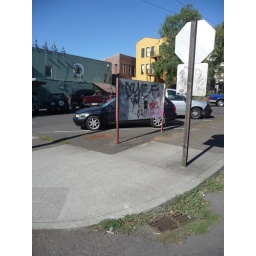
Thats a bike shop in the background!!! There's another one on the south side of the street too!!!